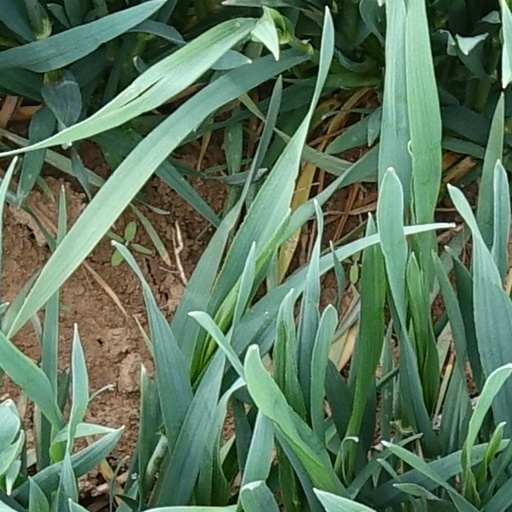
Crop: wheat